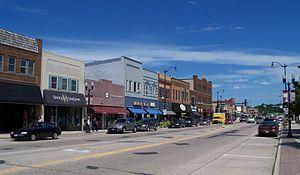
La ville de Hutchinson est située dans le comté de McLeod, dans l’État du Minnesota, aux États-Unis. Sa population s’élevait à 14 178 habitants lors du recensement de 2010. C’est la plus grande ville du comté.